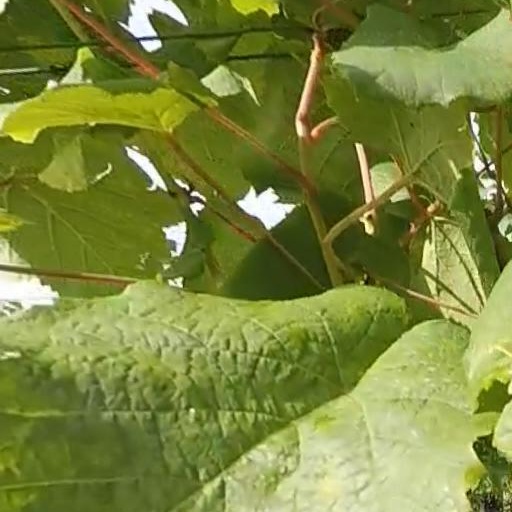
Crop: grape